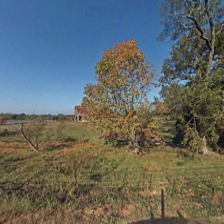
Label: streetView